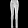
Label: Trouser